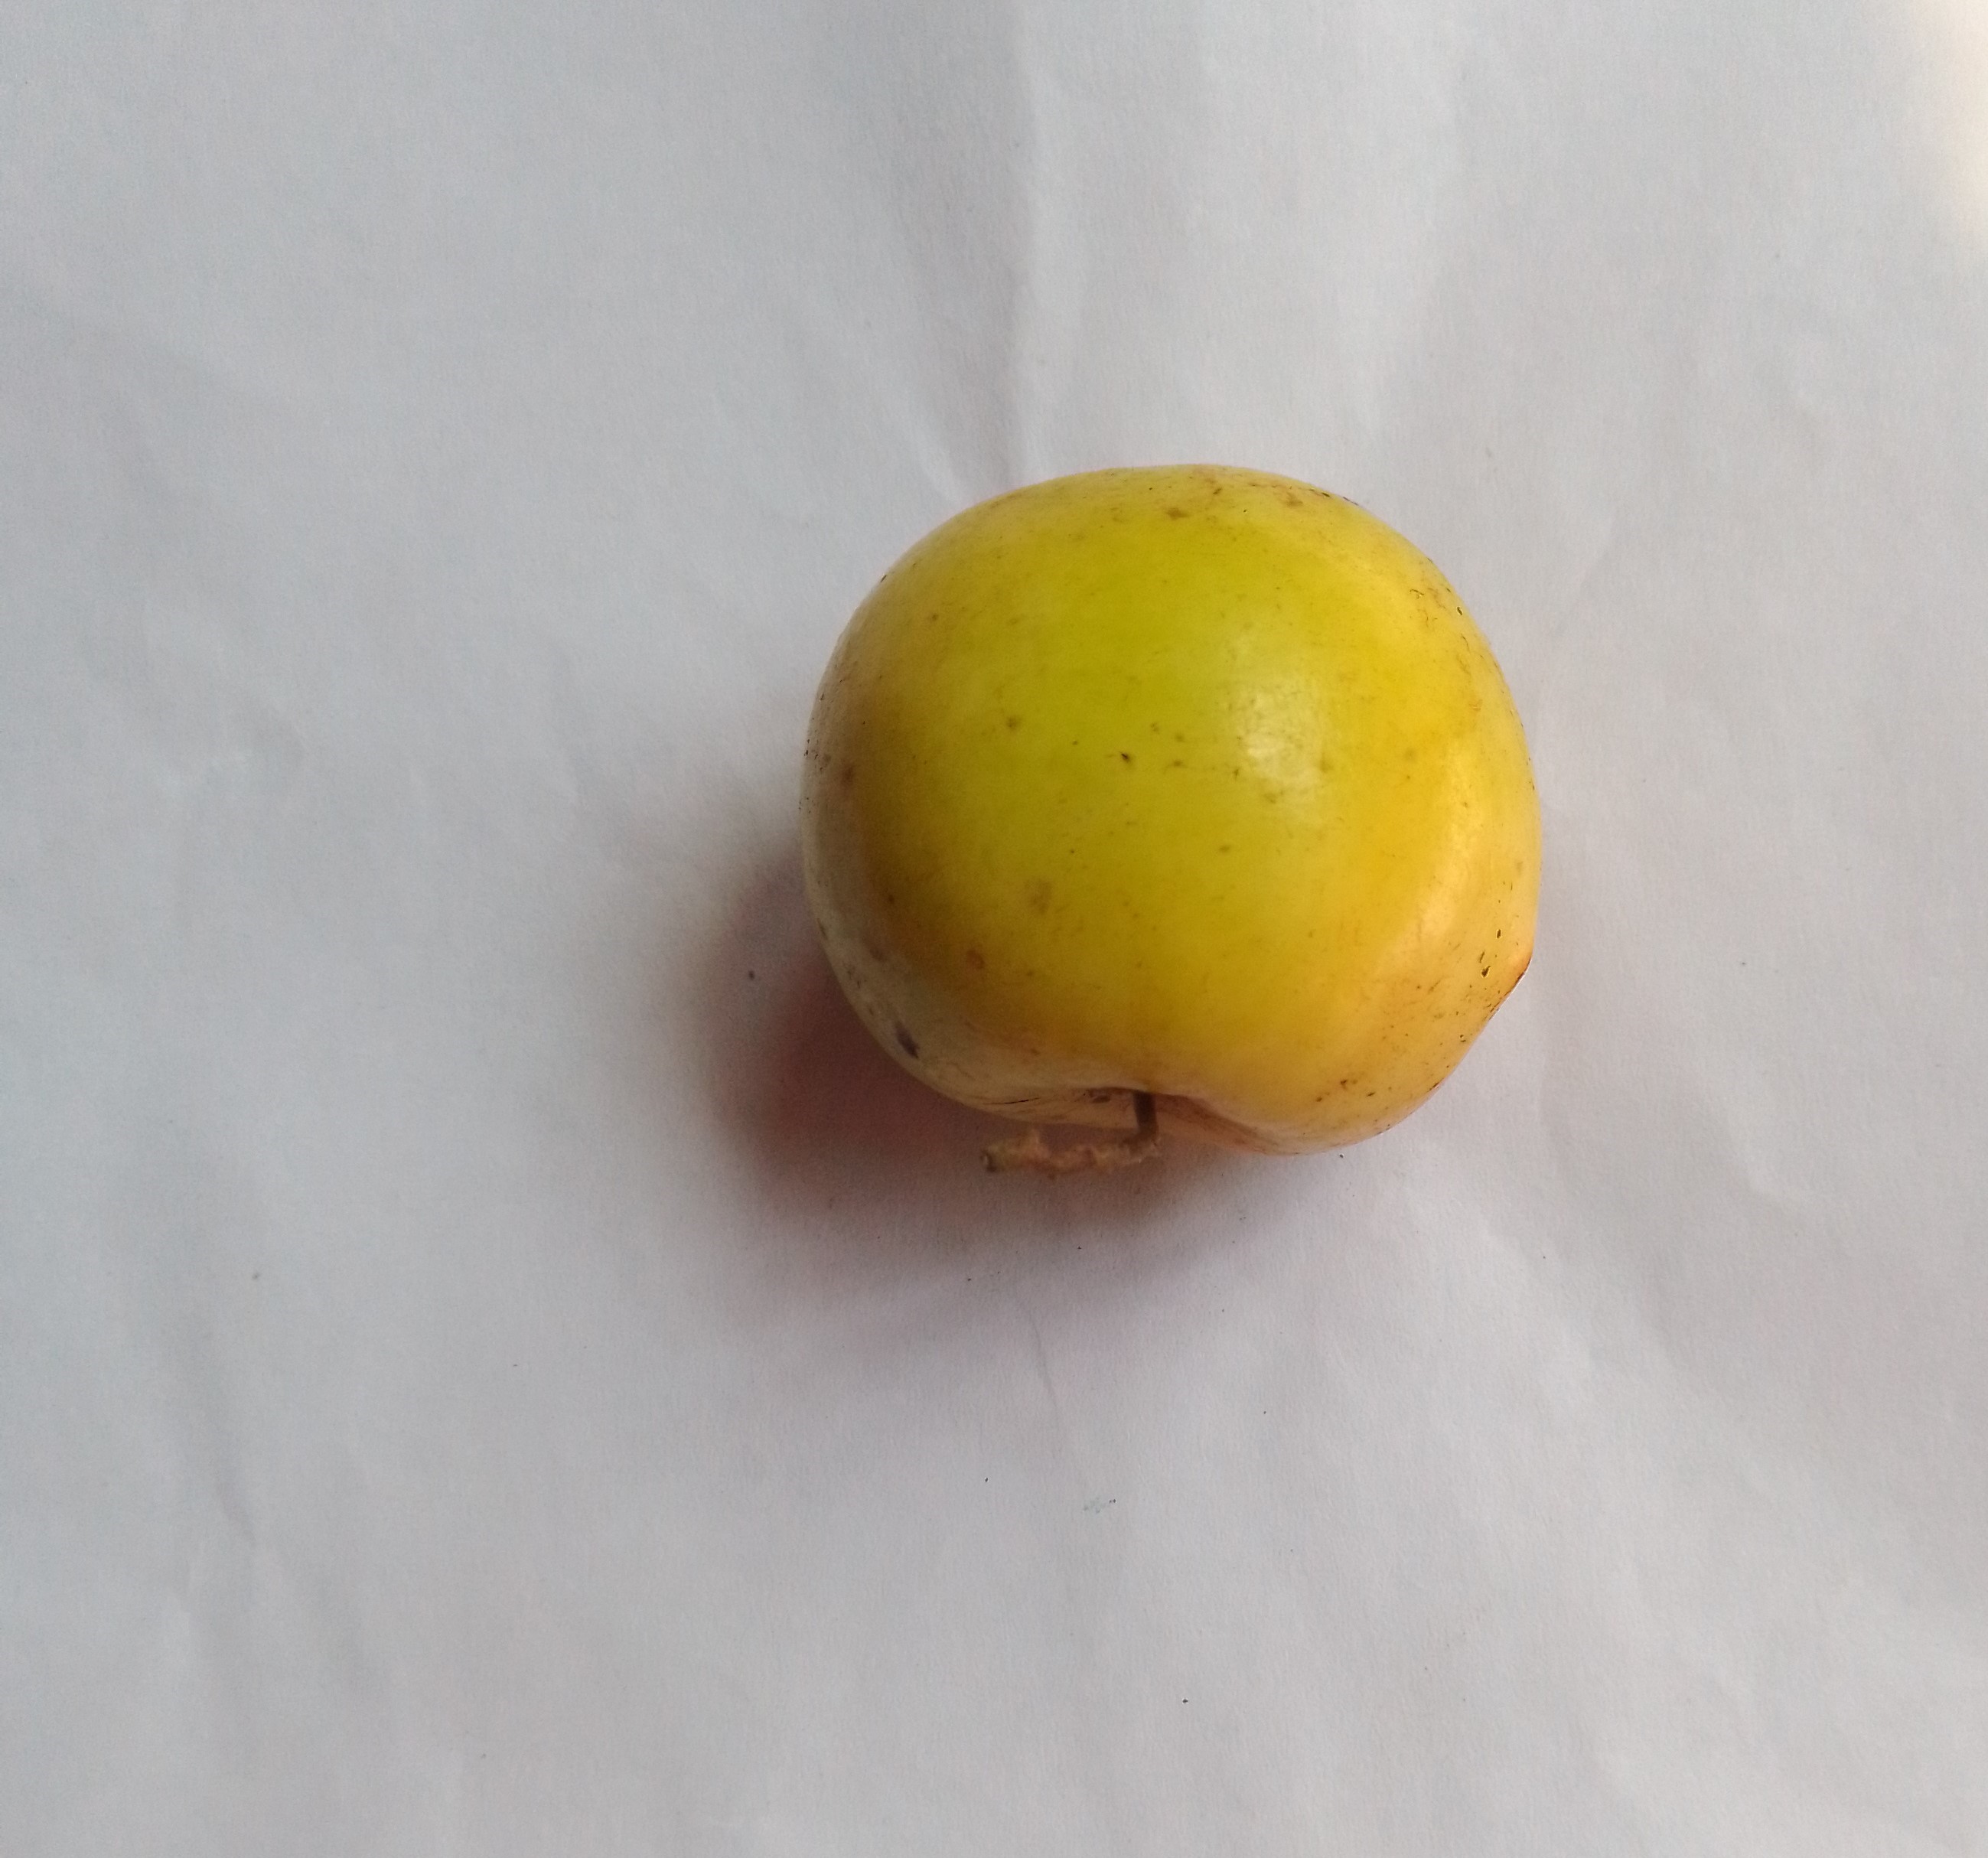
Fruit: jujube
Condition: fresh